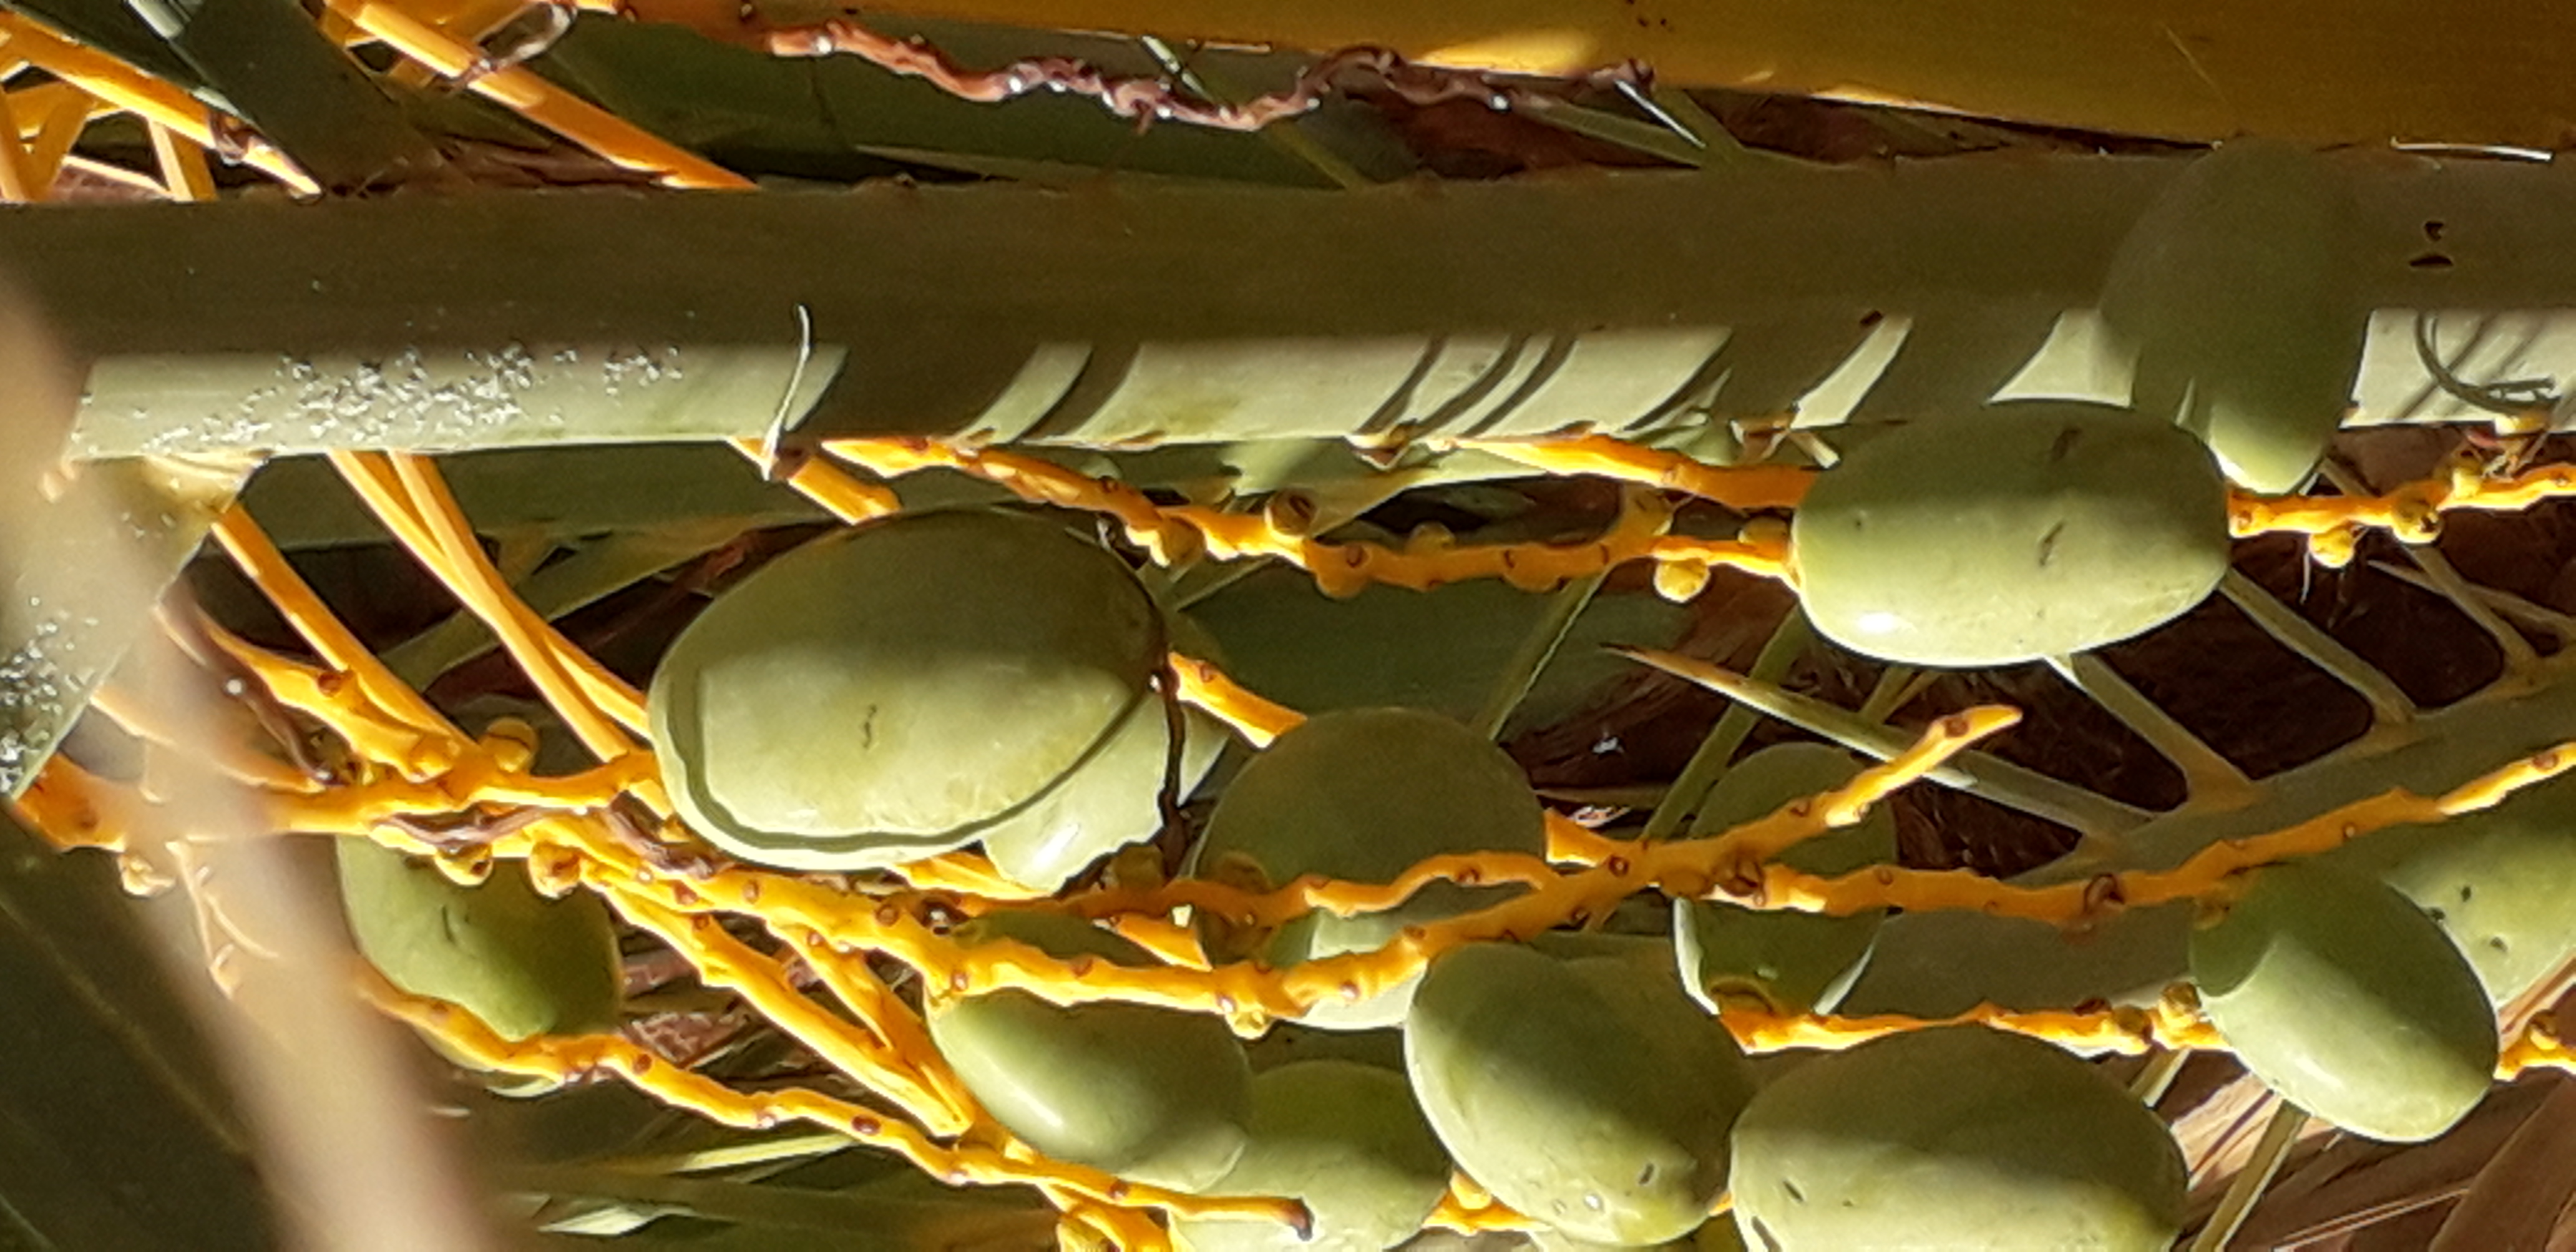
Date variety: Boumajhoul